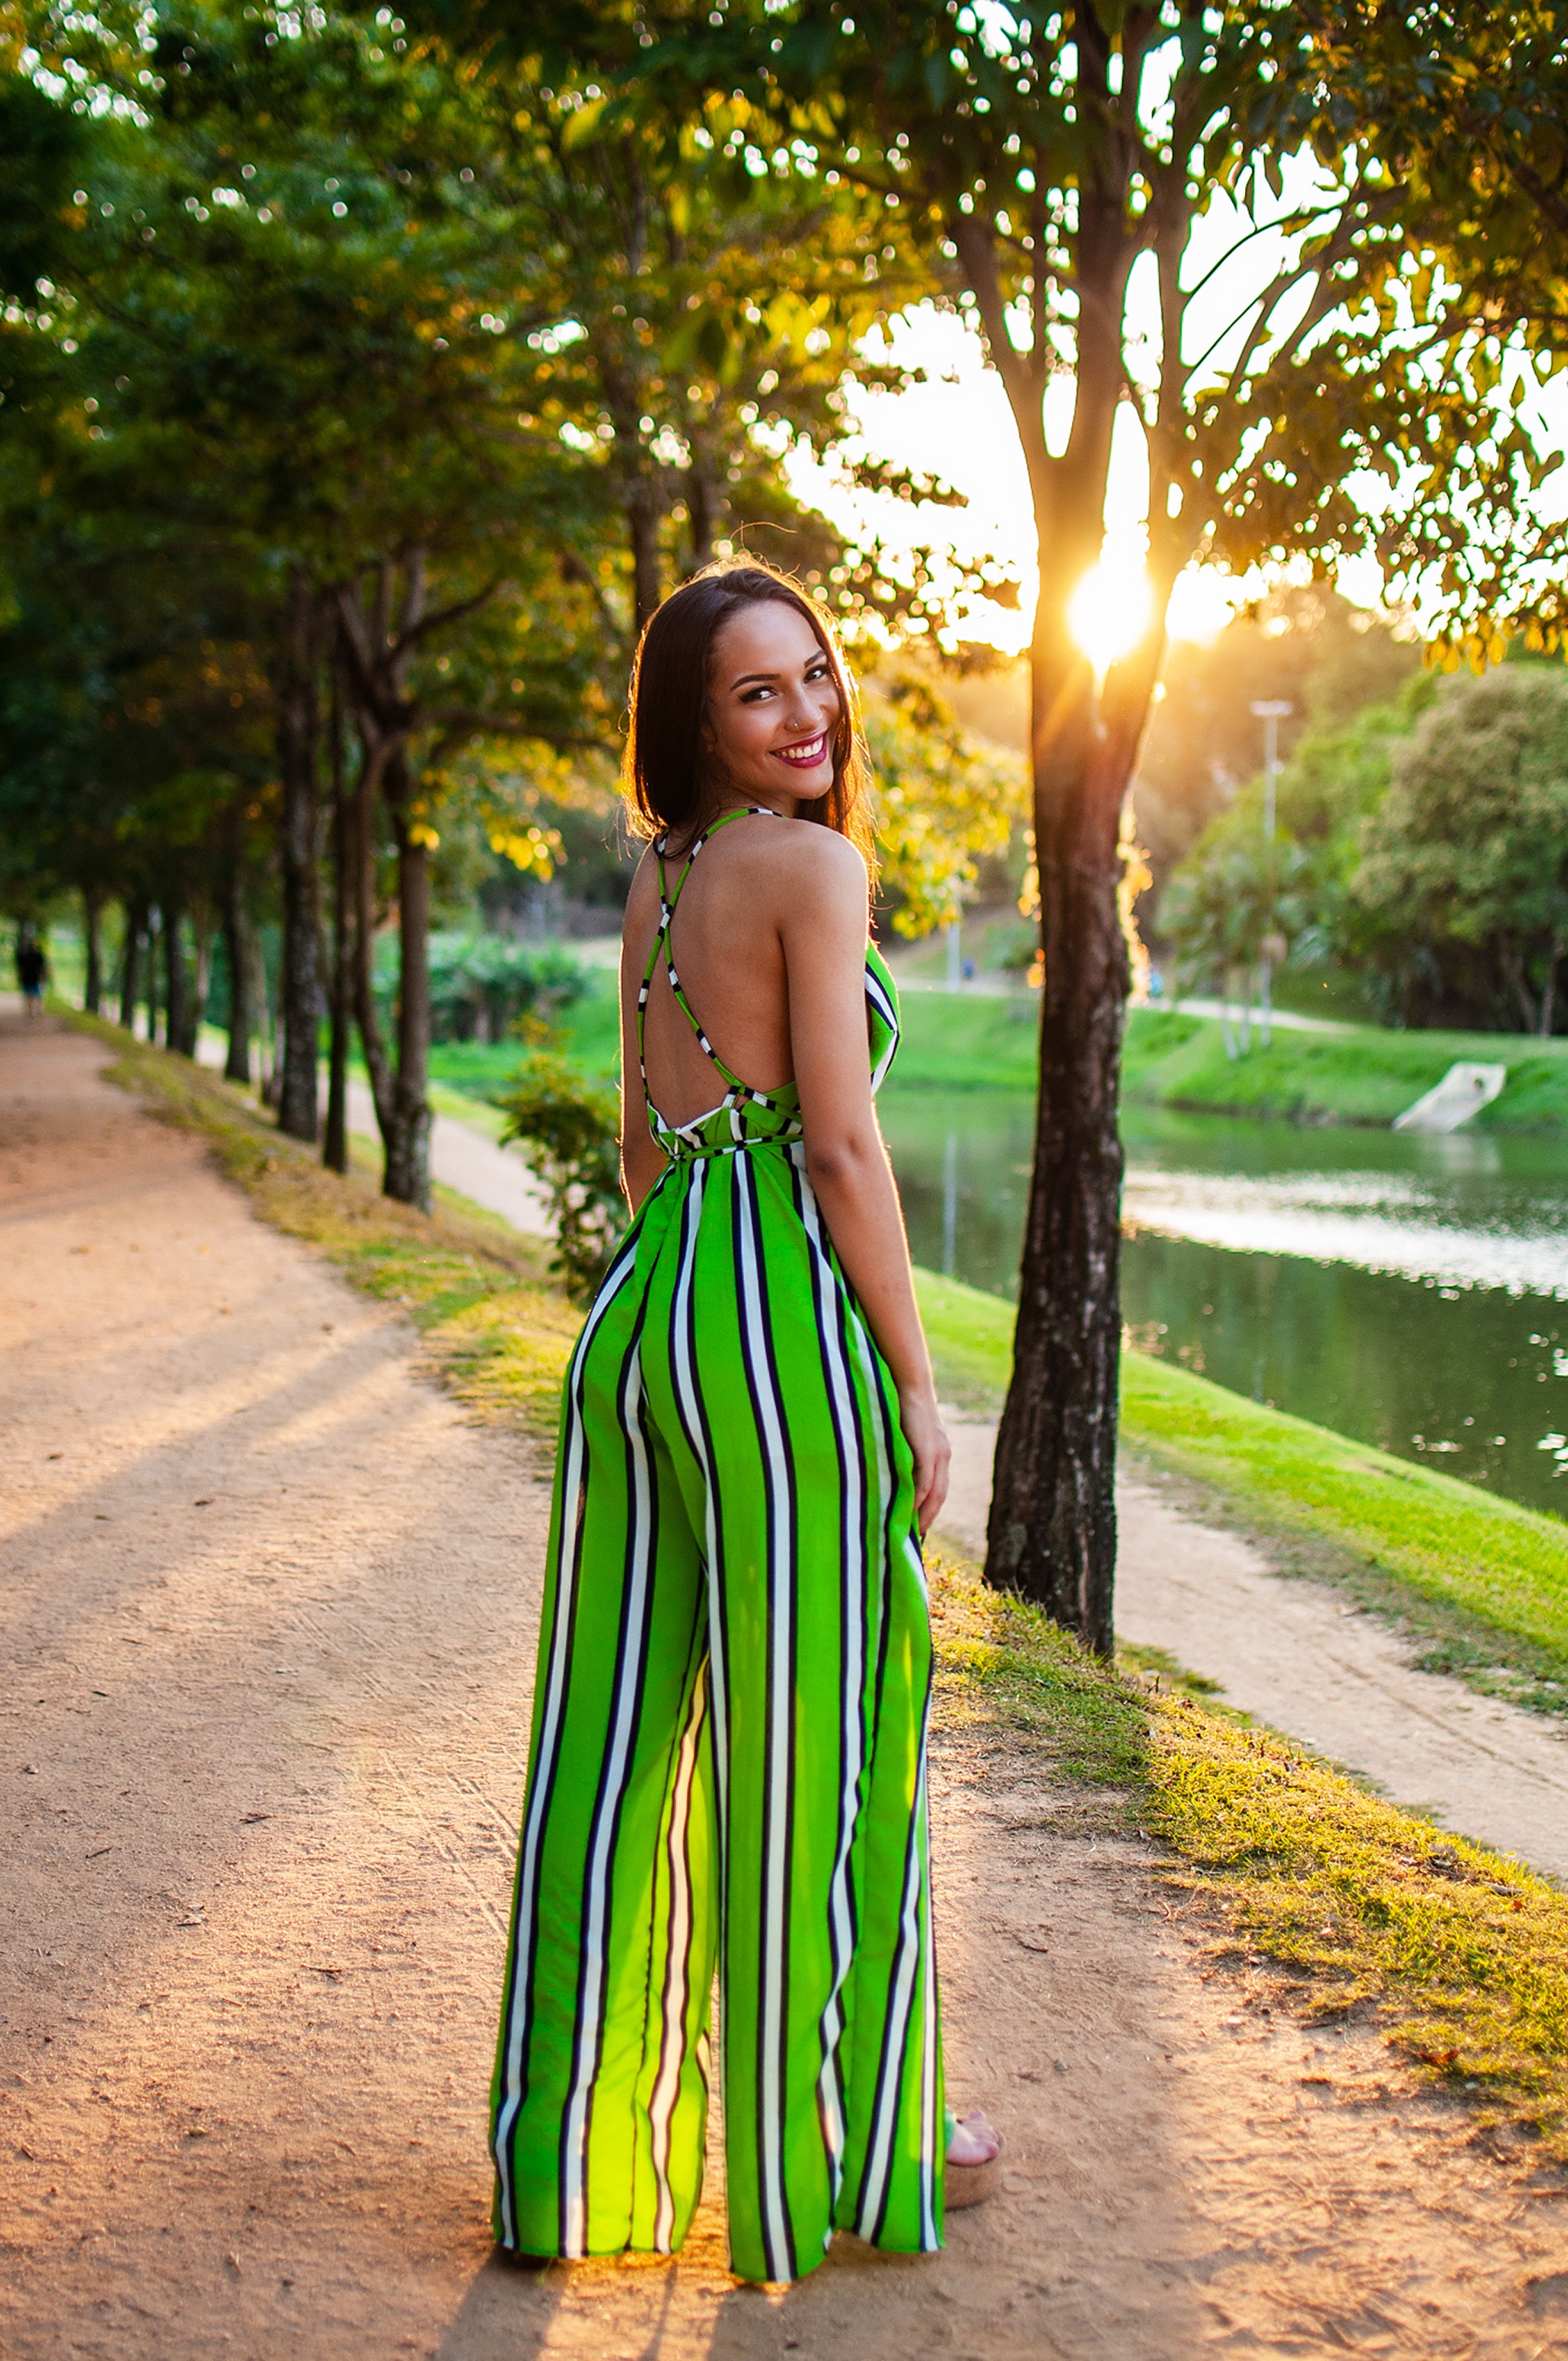
People in nature, green, dress, photograph, clothing, lady, yellow, beauty, shoulder, fashion, photo shoot, photography, tree, leaf, fashion model, gown, long hair, summer, spring, model, sunlight, grass, street fashion, formal wear, day dress, haute couture